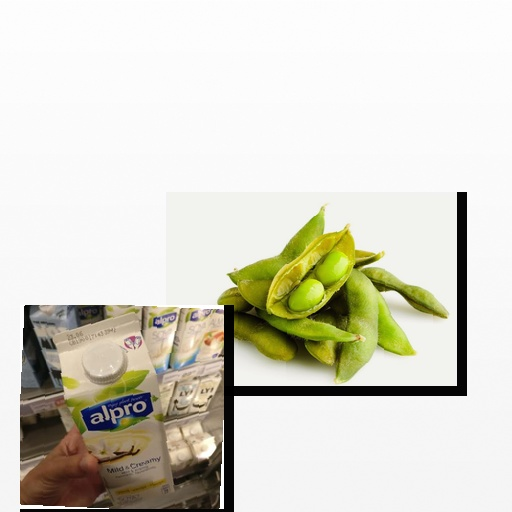
Food items: soybean, vanilla_soy_yogurt